Miami Freedom Park

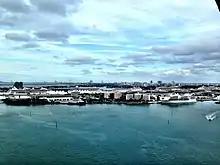
The initial proposal put the stadium at the southwest corner of Dodge Island.

On March 25, 2014, David Beckham announced plans to build a 25,000-seat stadium at PortMiami, adjacent to the Miami Heat's American Airlines Arena (now known as Kaseya Center) in the Downtown area of the city. Under the proposal, the stadium would have been located at the southwest corner of Dodge Island and be accessible by a pedestrian bridge from Biscayne Boulevard and the American Airlines Arena.